Historic Campbell Building

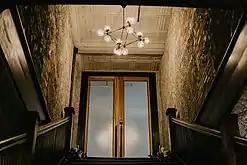

Although the Campbell Department Store closed in 1950, the building stayed in the same family, later becoming a furniture store for 25 years, a restaurant, and then sitting dormant for 12 years. In 2014, a Shelby family became the second family to own the Campbell Building. Preservation of the historic elements of the building was important to the Franklin family; therefore, they spent three full years rehabilitating the building before reopening it to the community. The Campbell Building retains a high degree of architectural integrity even today. At over 30,000 square feet in size, the building preserves extensive features on its interior, including its original mezzanine and railing overlooking the first floor, tin ceilings on all levels, wood floors, and most significantly, the original grand wooden staircase which extended from the ground floor all the way to the third floor. An 800 square foot rooftop terrace was added to the building making it the tallest rooftop terrace between Charlotte and Asheville, NC. After completing their work, the Franklin family opened an event venue, Uptown Indigo, on the second and third floors as well as the rooftop. The first floor and mezzanine is home to the Greenbrook Design Center. The Historic Campbell building is a member of the Central Shelby Historic District.